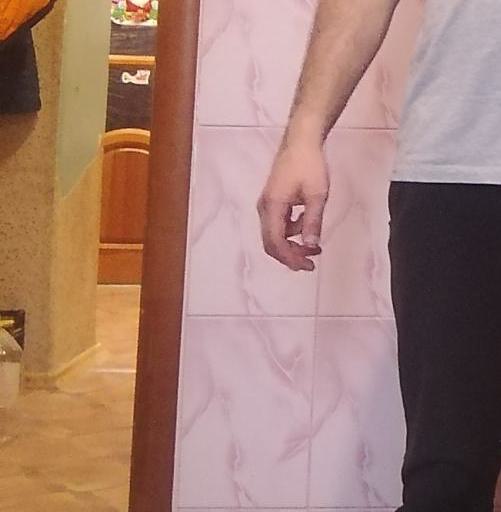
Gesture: no_gesture